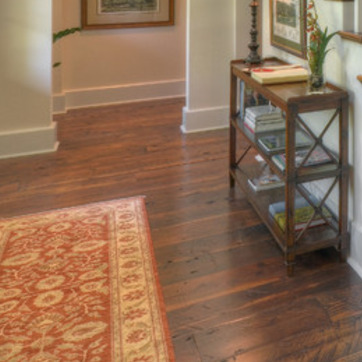
Material: wood